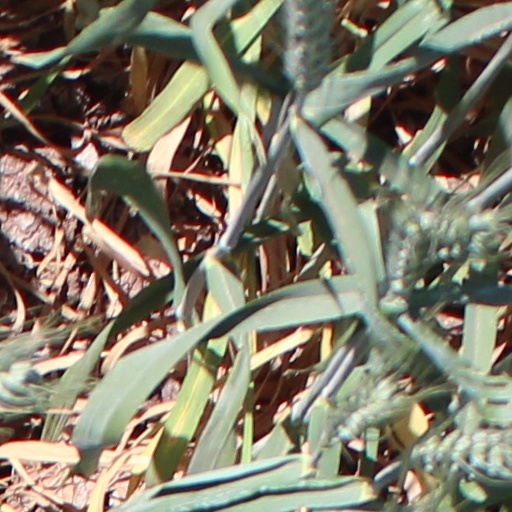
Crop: wheat